Chinese painting

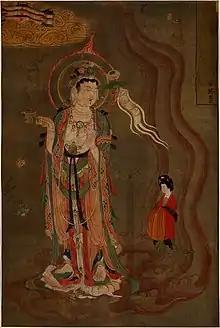
Bodhisattva leading a patroness to the Western Pure Lands. c. 7th century from Dunhuang

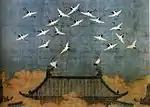
"Auspicious Cranes", by Emperor Huizong depicting a scene on top of Kaifeng city gate on 16th January 1112.

The "Six principles of Chinese painting" were established by Xie He, a writer, art historian and critic in 5th century China, in "Six points to consider when judging a painting" (繪畫六法, Pinyin: Huìhuà Liùfǎ), taken from the preface to his book "The Record of the Classification of Old Painters" (古畫品錄; Pinyin: Gǔhuà Pǐnlù). Keep in mind that this was written circa 550 CE and refers to "old" and "ancient" practices. The six elements that define a painting are: